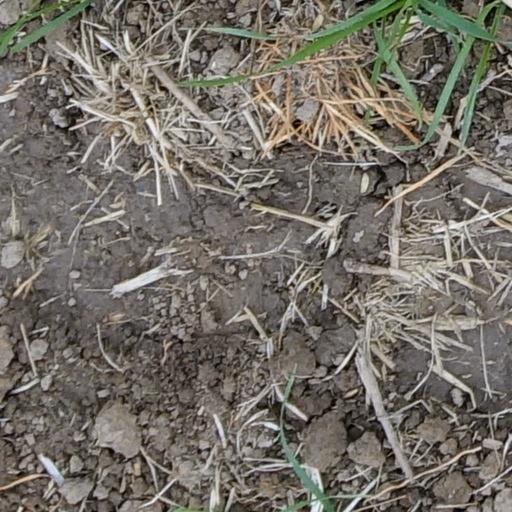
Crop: wheat